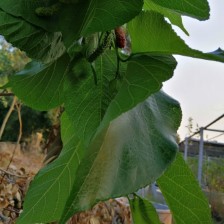
Variety: TaiwanMeacho